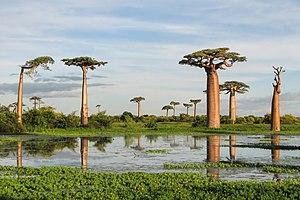
Baobabs de Grandidier (Adansonia grandidieri), près de Morondava, Madagascar
Adansonia est un genre d'arbres de la famille des Bombacaceae selon la classification classique, ou de celle des Malvaceae selon la classification phylogénétique. Ce sont des arbres qui émergent de la savane, résistent à des chaleurs intenses, peuvent vivre très vieux et mesurer 40 mètres de haut.
Le Baobab de Grandidier est une espèce d'arbres de la famille des Bombacaceae selon la classification classique, ou de celle des Malvaceae selon la classification phylogénétique.
L'écorégion de Madagascar telle qu'elle est définie par les botanistes en floristique est une région biogéographique appartenant au « Royaume Paléotropical » et comprenant l'île de Madagascar, ainsi que les archipels des Comores, des Seychelles et des Mascareignes. Cet article décrit principalement la flore spécifique de cette région.